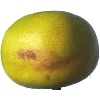
Label: pomelo_sweetie